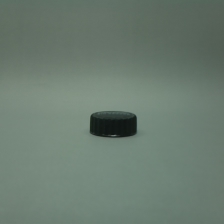
Color: black
Cap type: standard cap